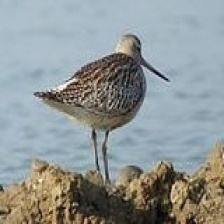
Species: BAR-TAILED GODWIT
Scientific name: LIMOSA LAPPONICA